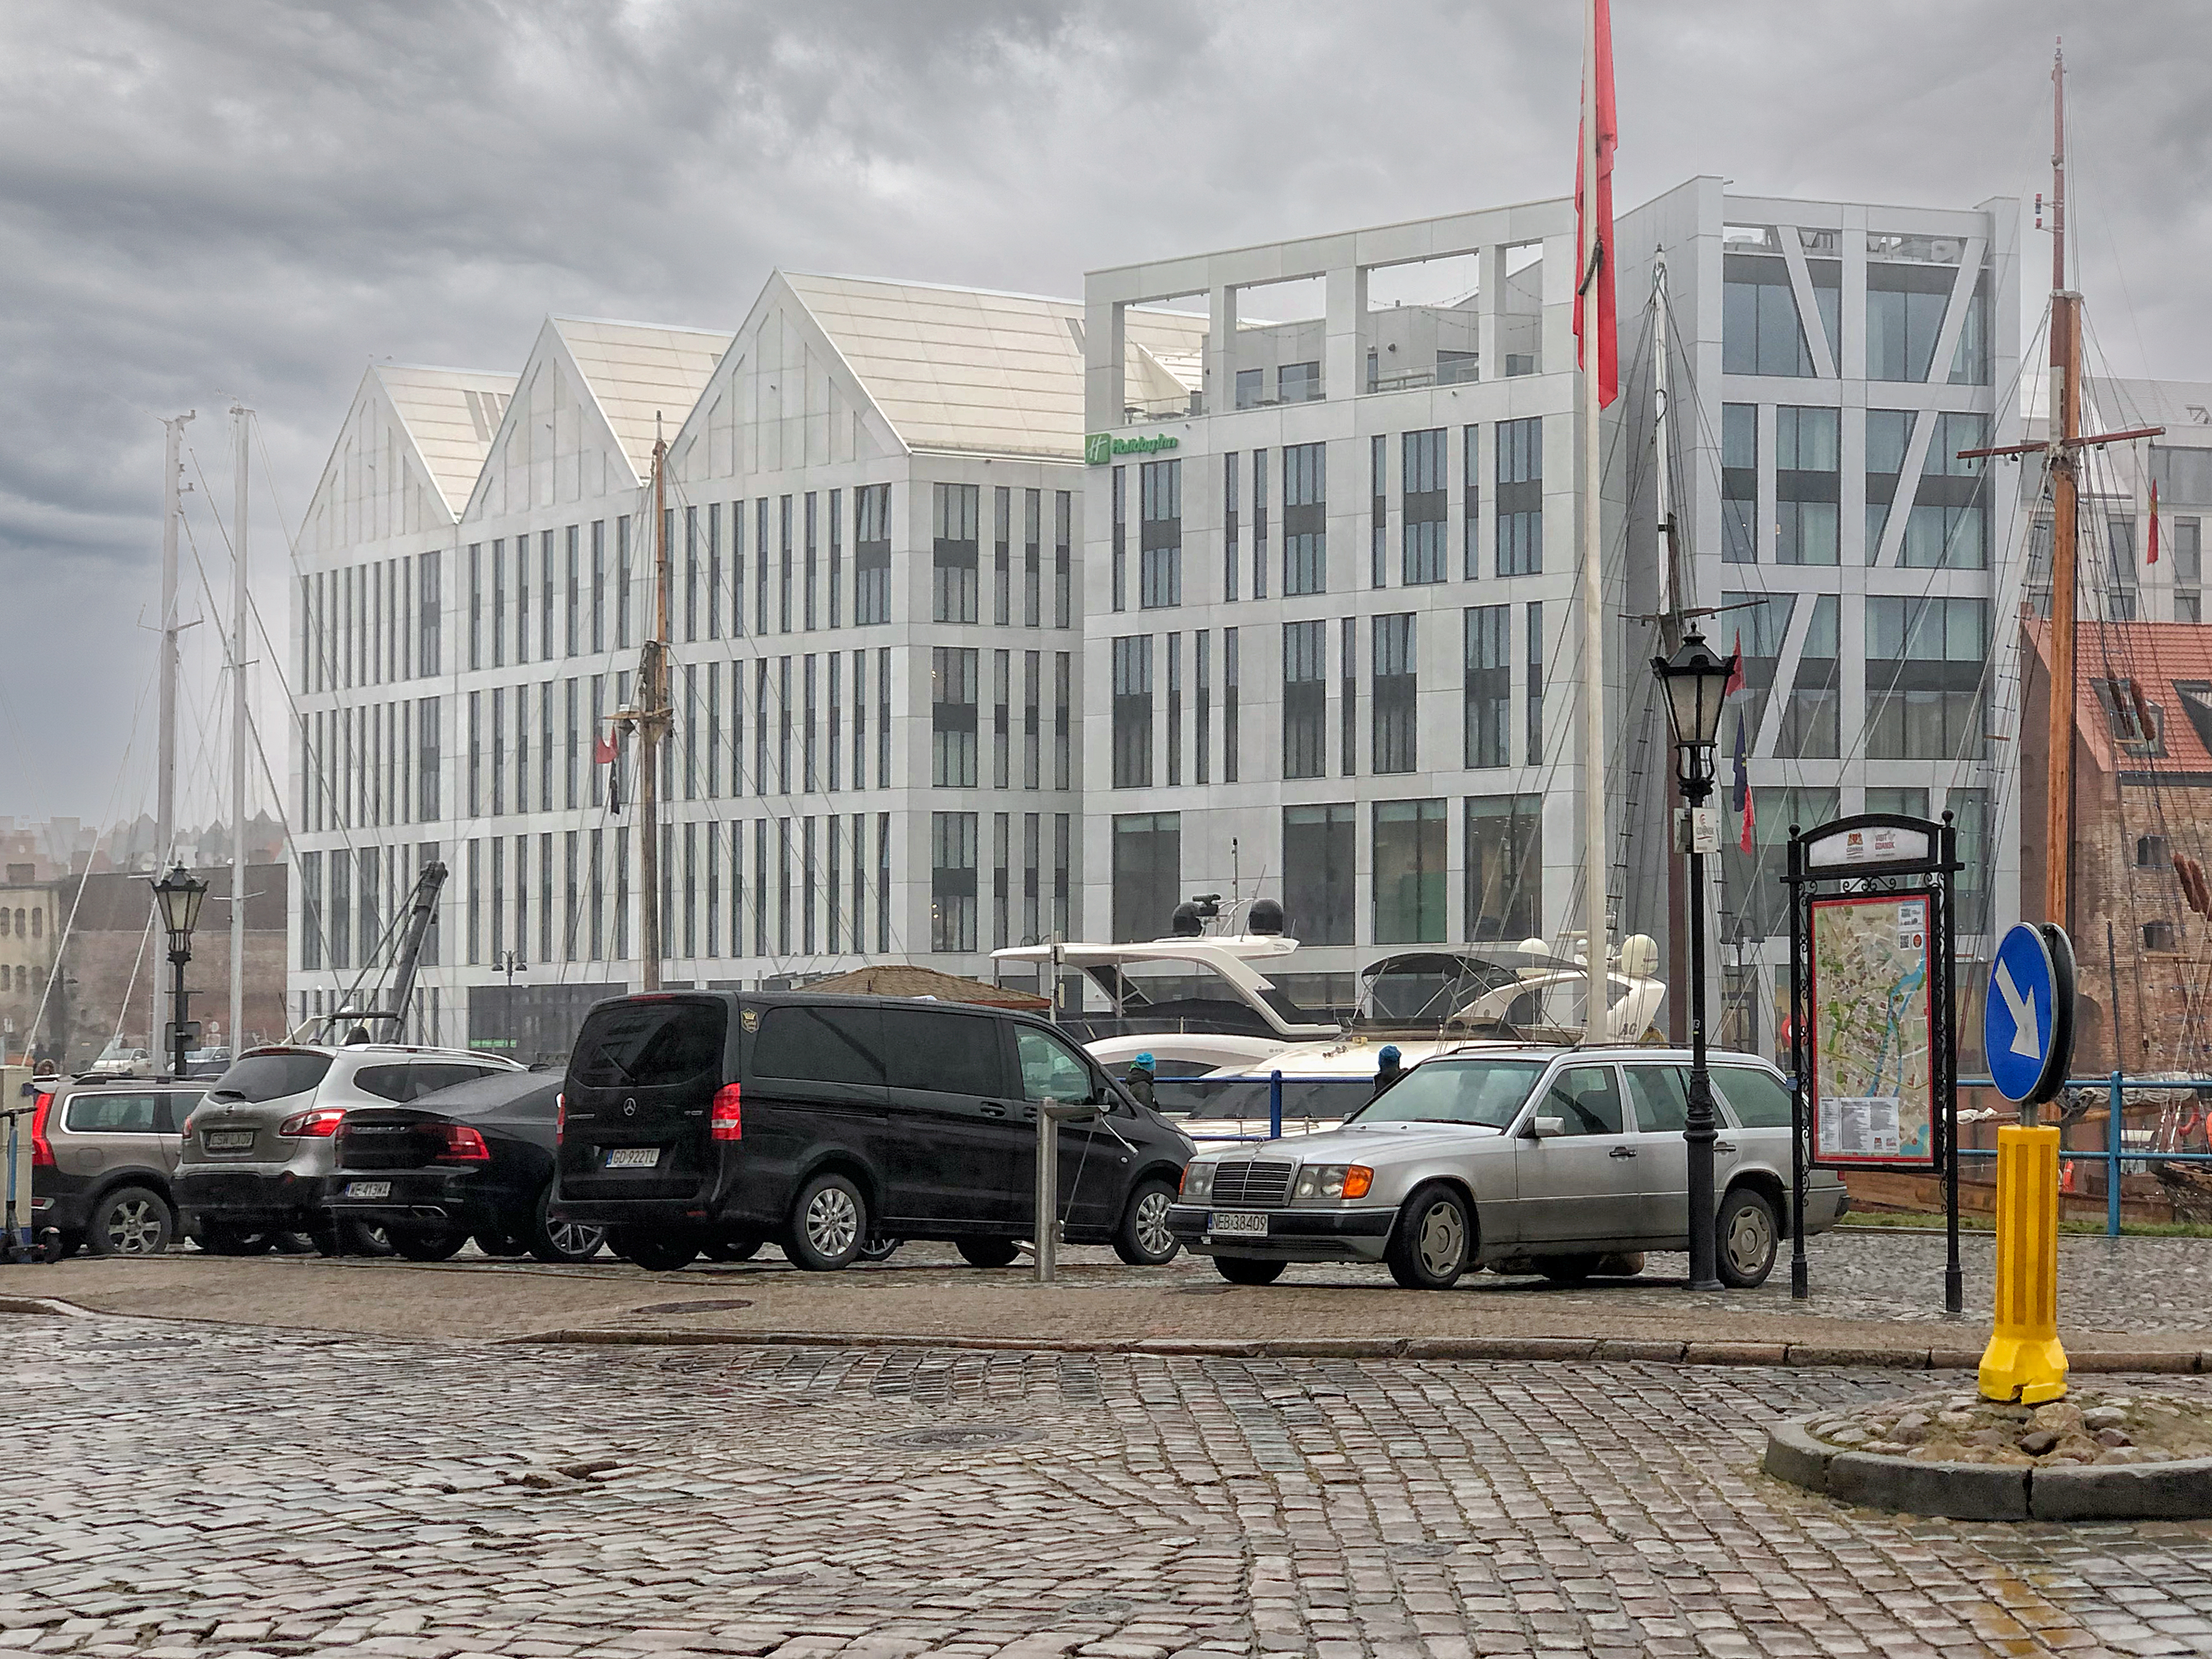
poland, gdansk, wheel, tire, land vehicle, car, vehicle, cloud, building, sky, infrastructure, road surface, mode of transport, architecture, tower block, urban design, motor vehicle, public space, asphalt, residential area, truck, city, condominium, parking, van, facade, road, human settlement, mixed use, urban area, commercial building, street light, family car, parking lot, automotive exterior, public utility, automotive tire, street, headquarters, luxury vehicle, winter, town, downtown, apartment, cobblestone, traffic, sport utility vehicle, sidewalk, transport, metal, construction, electricity, mid size car, town square, house, corporate headquarters, flooring, city car, automotive design